Martyn Hammersley

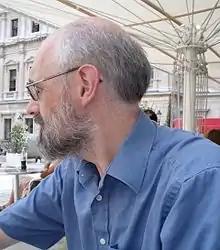
Martyn Hammersley, London 2009

Martyn Hammersley (born 1949) is a British sociologist whose main publications cover social research methodology and philosophical issues in the social sciences.